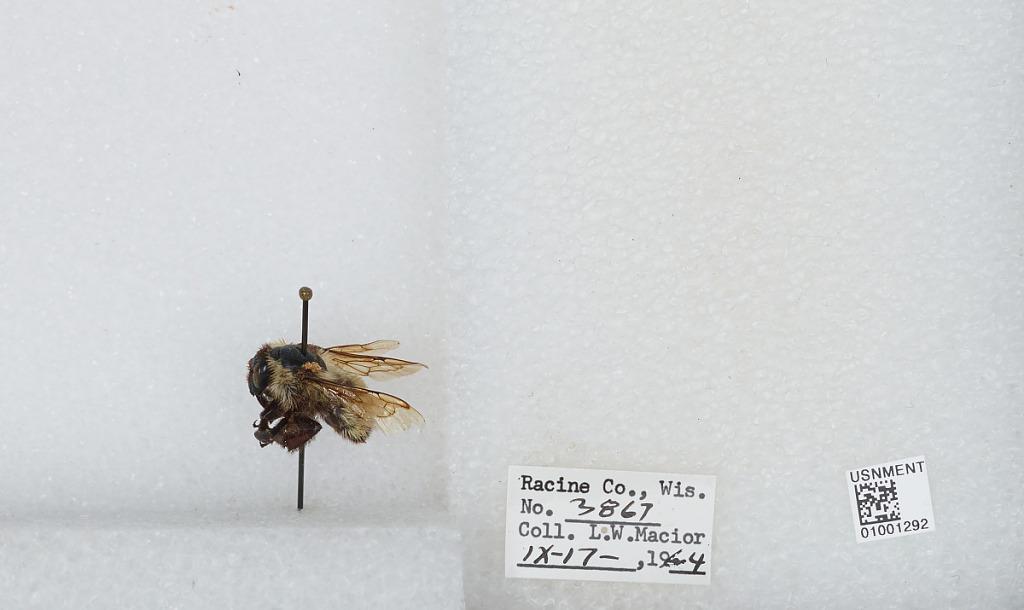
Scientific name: Bombus (Fervidobombus) fervidus fervidus (Fabricius)
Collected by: L. Macior
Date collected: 1964-9-17
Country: United States
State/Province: Wisconsin
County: Racine
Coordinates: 42.78, -87.76